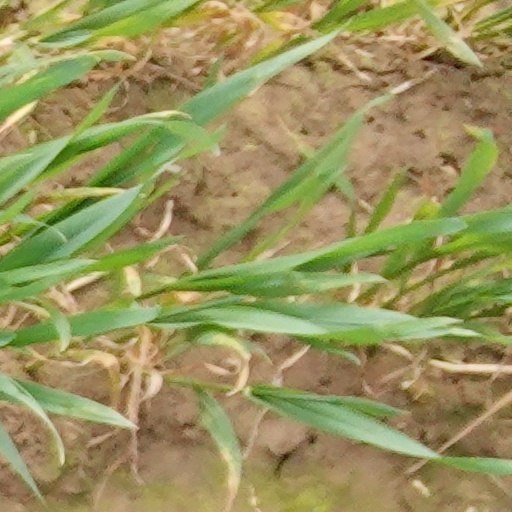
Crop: wheat